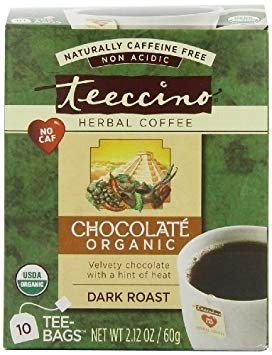
Item Name: Organic Chocolate Maya Herb Tee-Bags
Value: 30.0
Unit: Pack

Price: 7.24